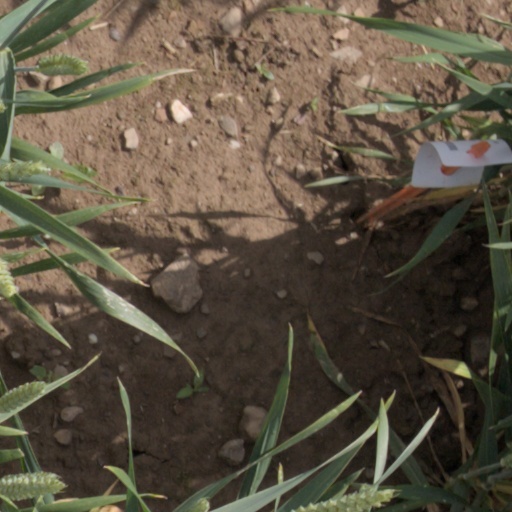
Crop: wheat